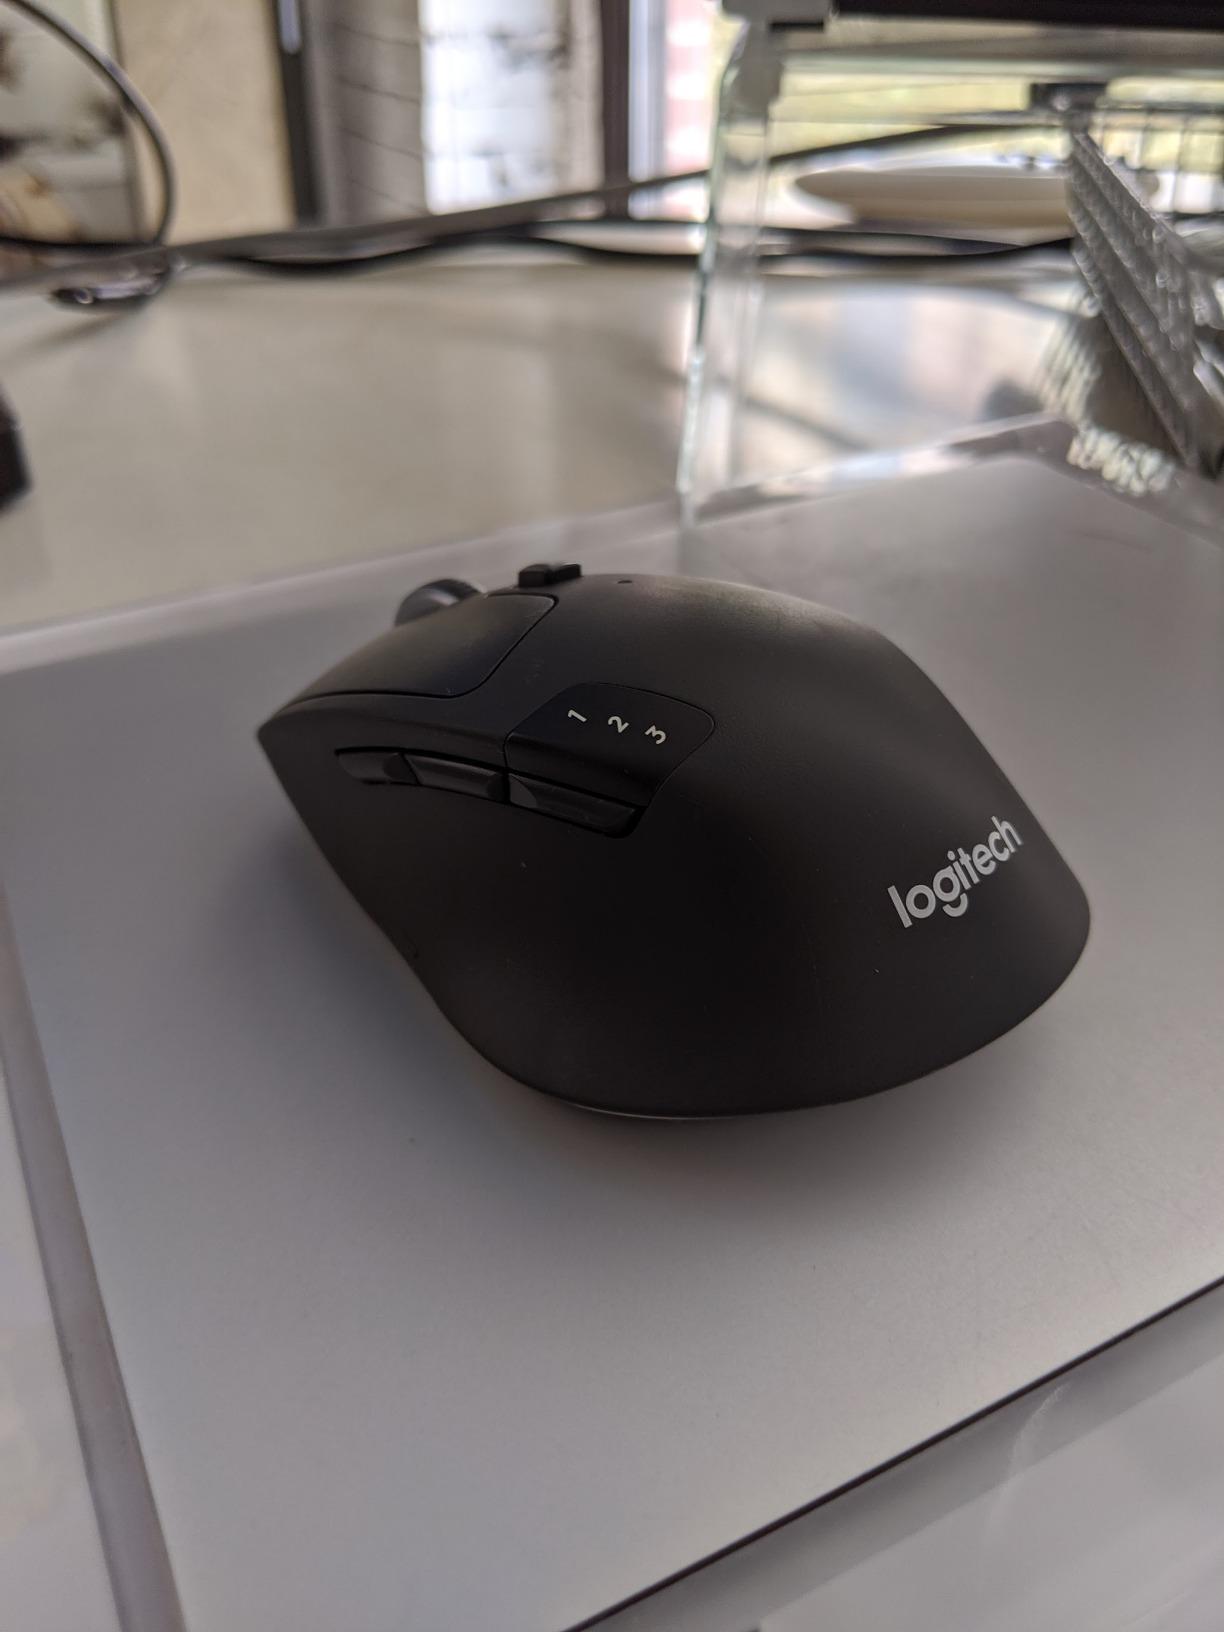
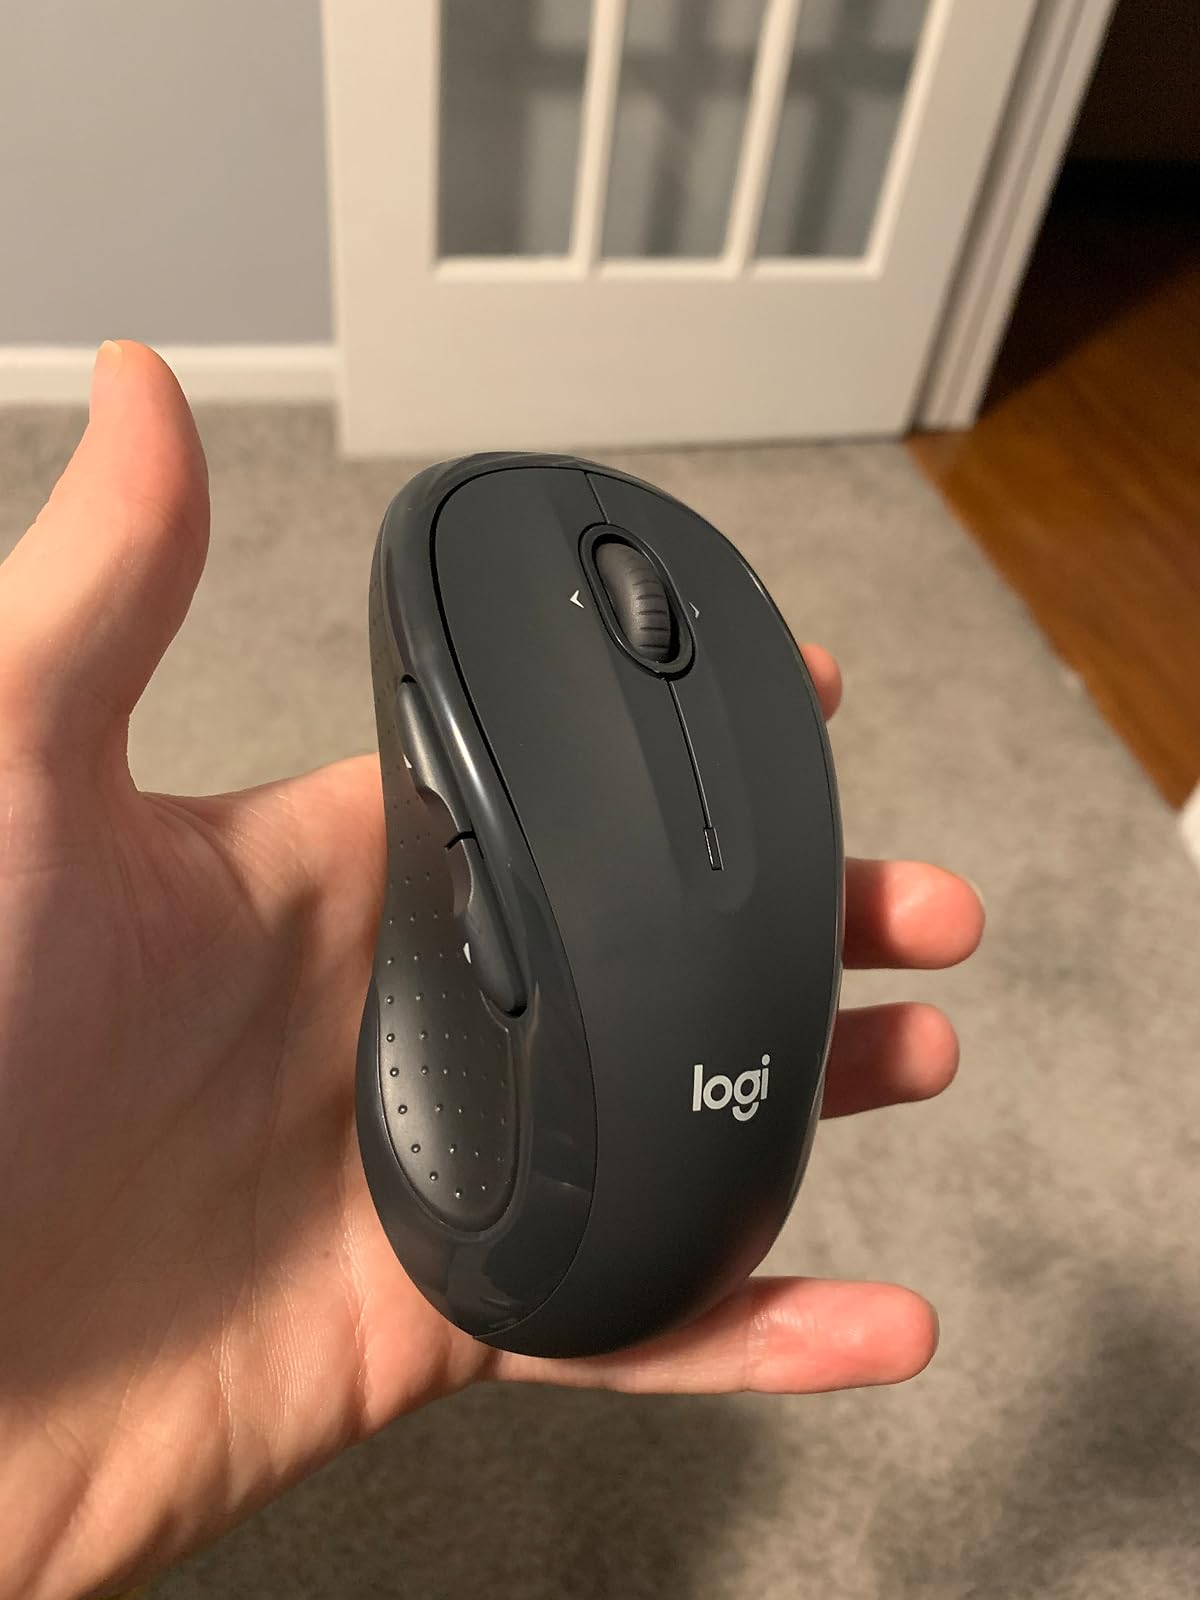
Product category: mouse
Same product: no